Devan Dubnyk

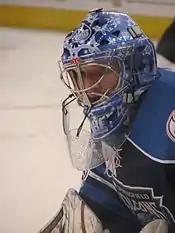
Dubnyk while playing for the Springfield Falcons.

Dubnyk began his professional career in 2006 with the Stockton Thunder of the ECHL where he compiled a strong 24–11–7 record. His 24 wins, 2.56 GAA and .921 save percentage set club records and he was selected to be an ECHL All-Star for the 2006–07 season. In 2007–08, he began to play full-time for what was then Edmonton's American Hockey League (AHL) affiliate, the Springfield Falcons. In three seasons with the Falcons, Dubnyk played 128 games, compiling a 40–75–4 record. In 2008–09, Dubnyk set a club record for most appearances by a goaltender with 62.